Hørve

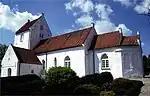
Vallekilde Church

Vallekilde Kirke ("Vallekilde Church") and Vallekilde Folk High School are located in the village of Vallekilde.